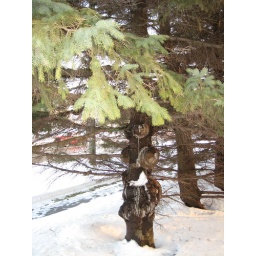
knotted tree in front of the house